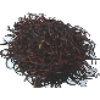
Label: Rambutan 1